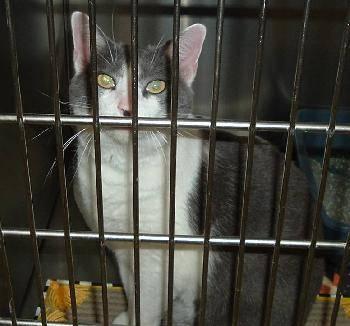
cat